Dallin Leavitt

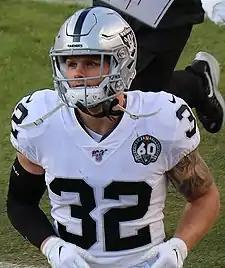
Leavitt with the Oakland Raiders in 2019

Dallin Leavitt (born August 8, 1994) is an American professional football safety who is a free agent. He played college football at BYU and Utah State.